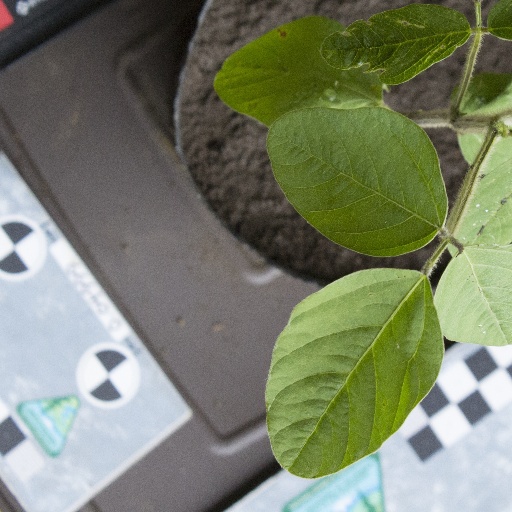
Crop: soybean